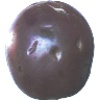
Label: Passion Fruit 1